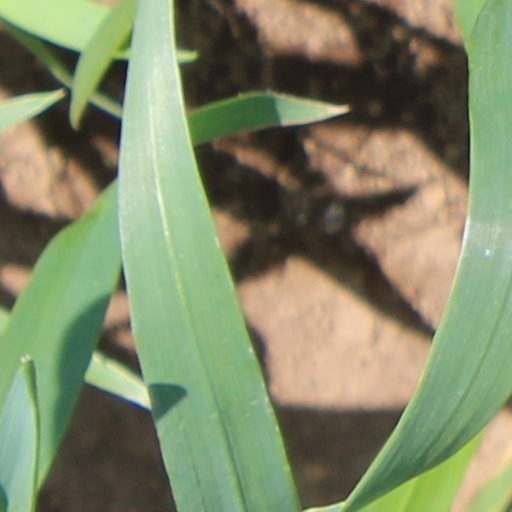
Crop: wheat